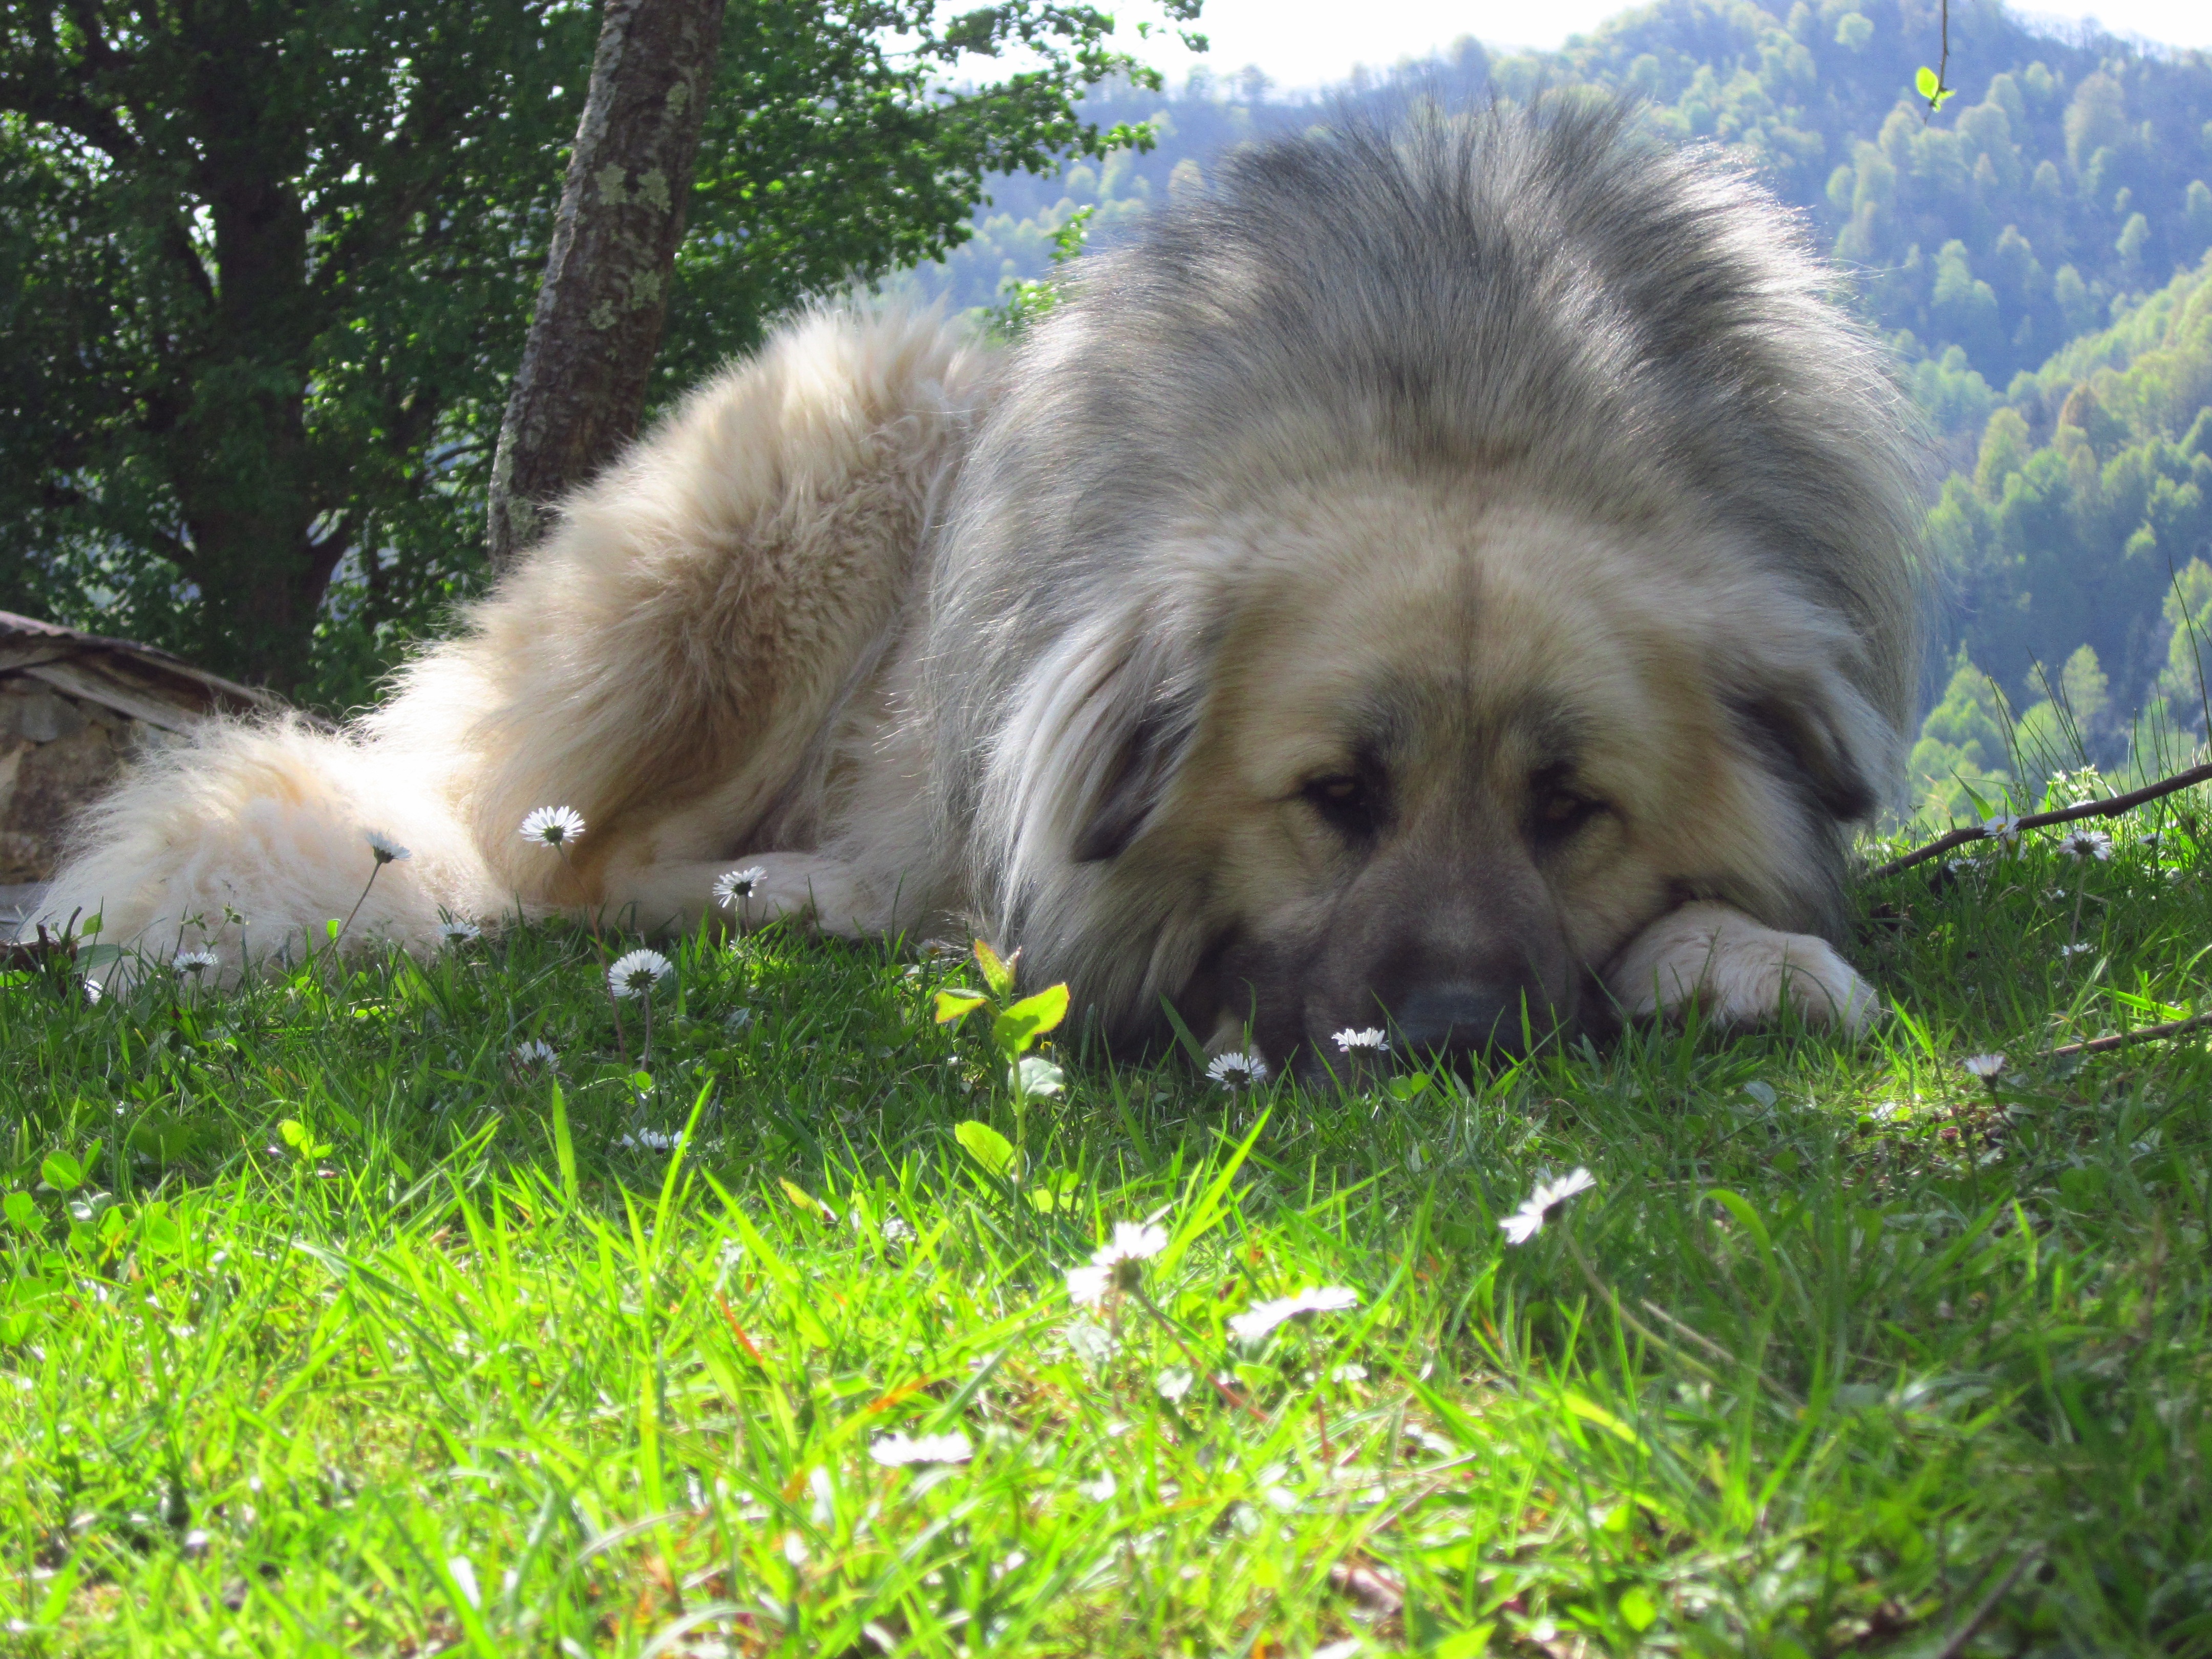
grass, outdoor, dog, mammal, pets, sad, vertebrate, flooring, leonberger, dog like mammal, dog breed group, dog crossbreeds, caucasian lion